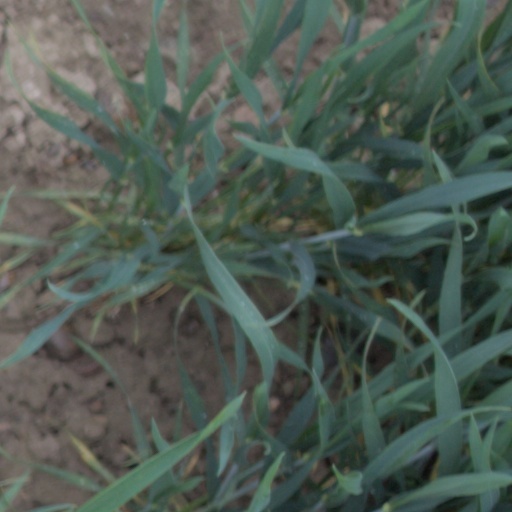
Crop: wheat